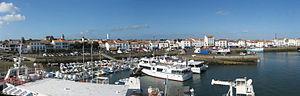
Vue de Port-Joinville (Île d'Yeu)
L'Île-d'Yeu est une commune française située dans le département de la Vendée, en région Pays de la Loire.